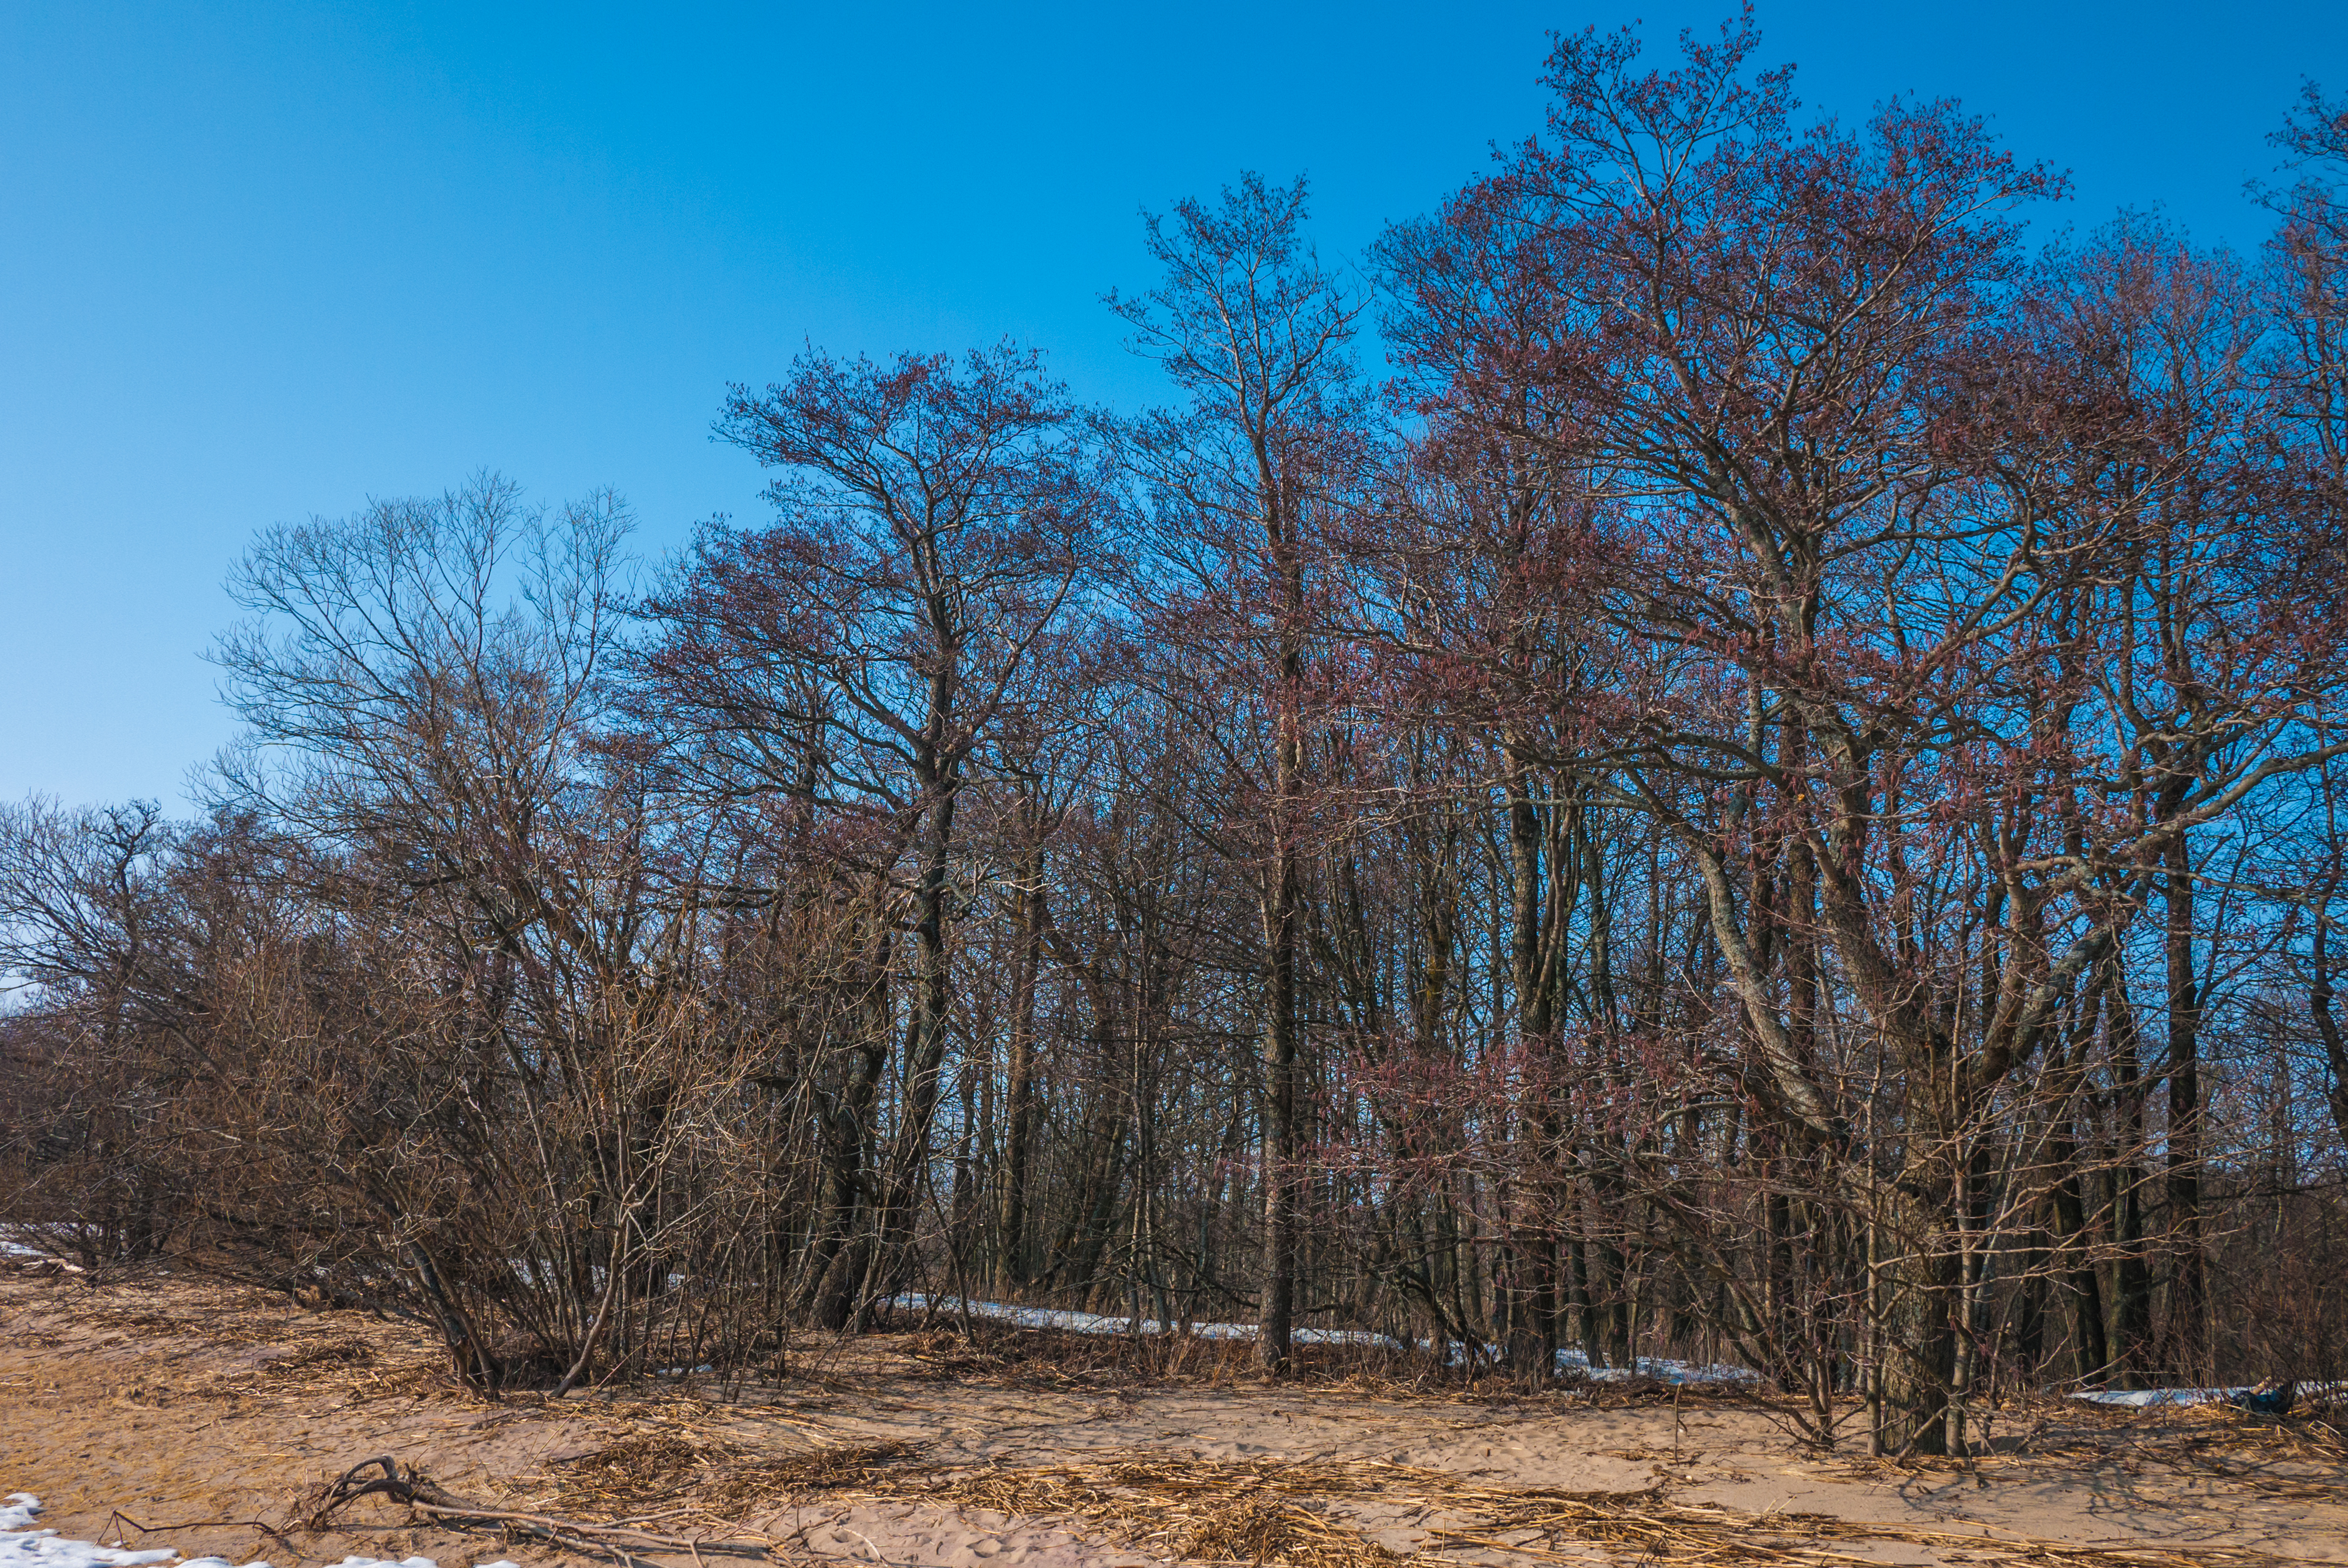
images, sky, plant, twig, natural landscape, wood, trunk, tree, snow, grass, grassland, deciduous, landscape, winter, horizon, freezing, forest, prairie, temperate broadleaf and mixed forest, soil, hill, road, lacustrine plain, frost, woodland, wildlife, wetland, pasture, field, shrubland, conifer, Northern hardwood forest, plant stem, bog, tropical and subtropical coniferous forests, trail, steppe, grove, birch family, autumn, savanna, pine family, shrub